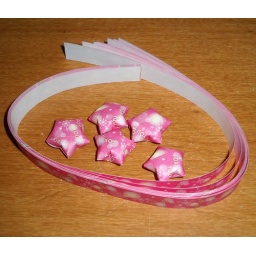
this pink lucky star paper has &amp;quot;for you&amp;quot; written all over it.